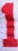
Number: 1